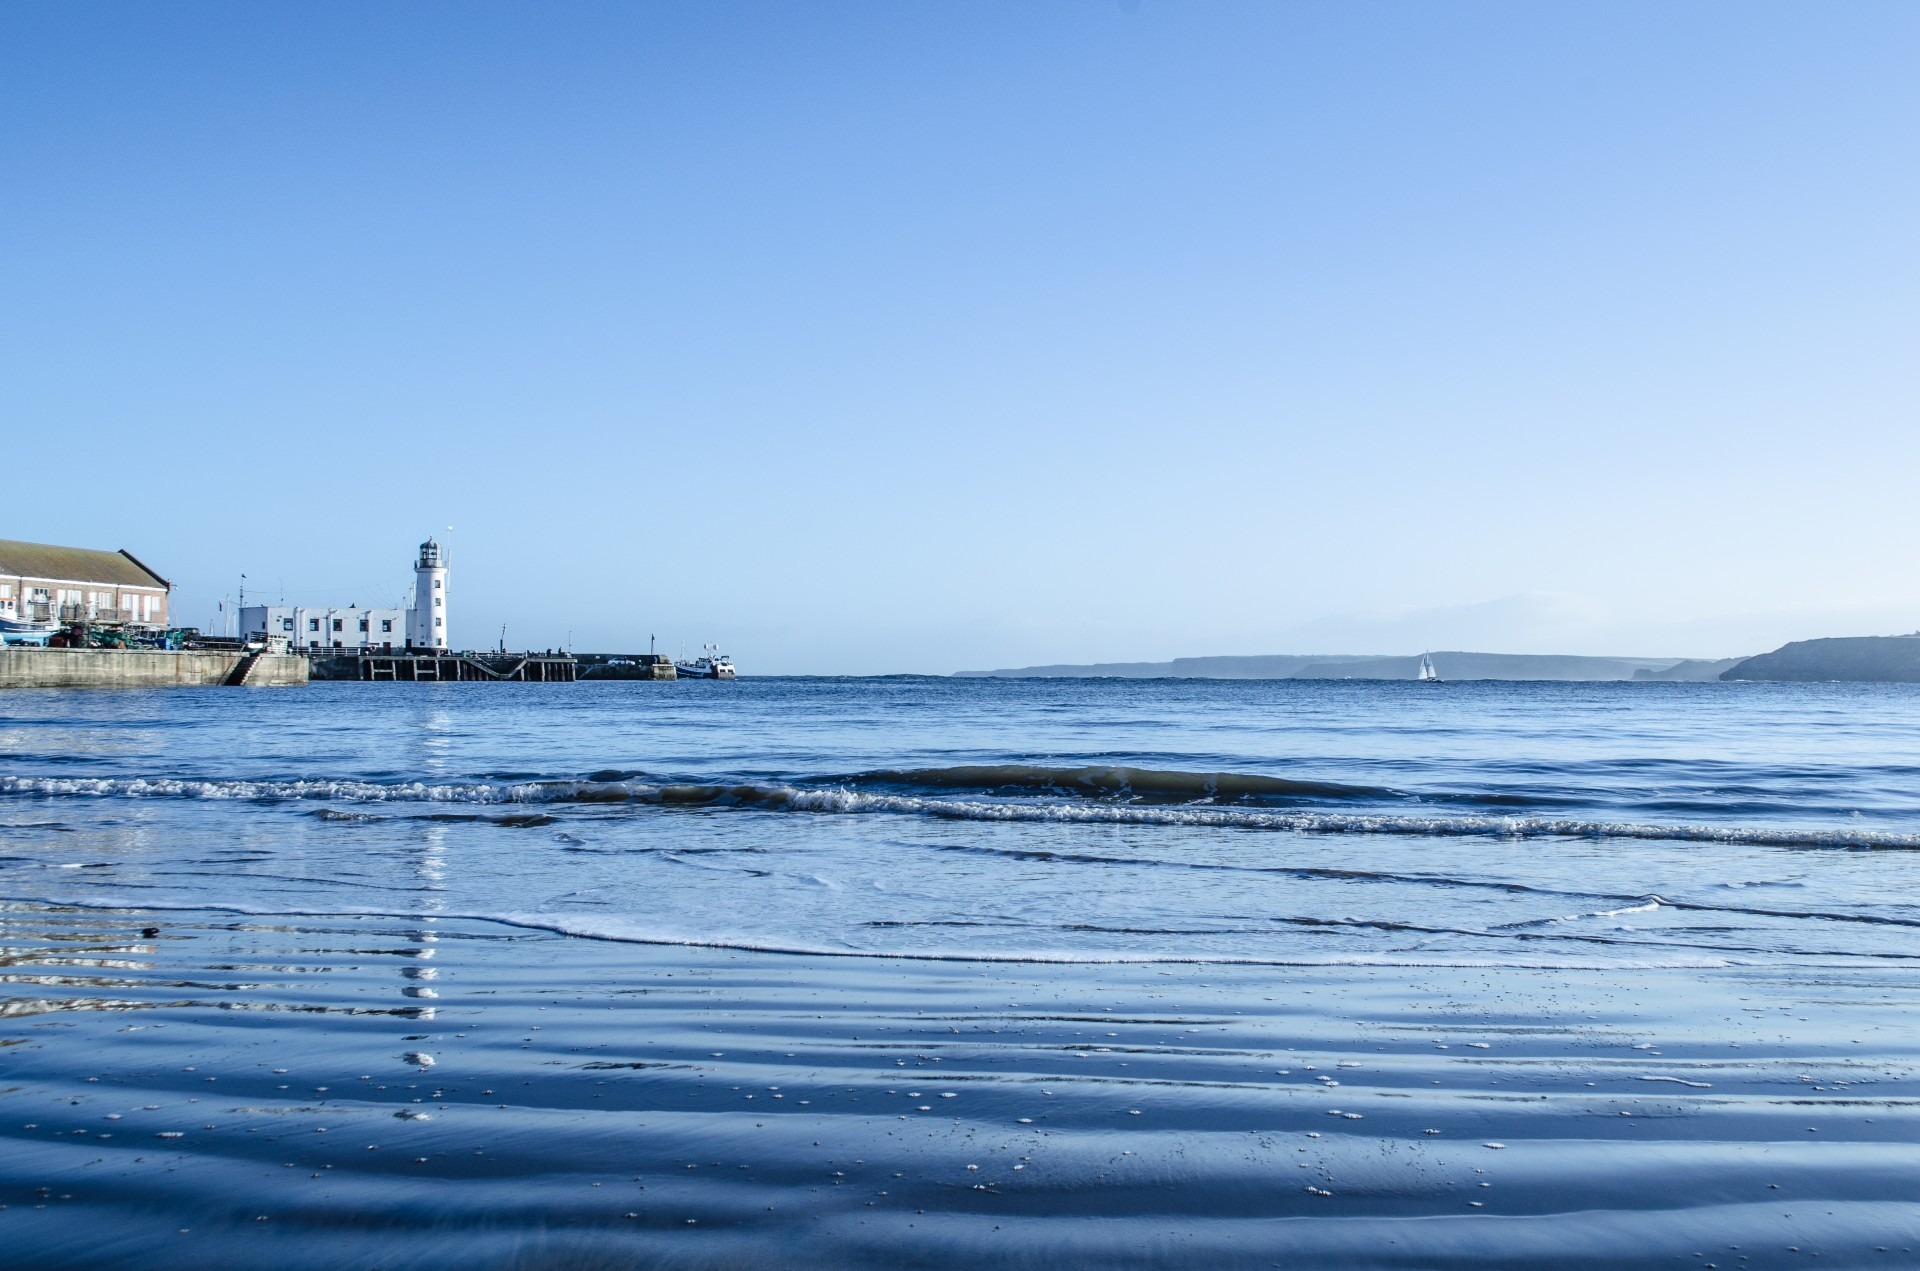
beach, landscape, sea, coast, water, outdoor, sand, ocean, horizon, light, sky, sunshine, sunlight, shore, wave, view, wet, summer, clear, vehicle, tower, natural, peace, calm, clean, bay, blue, arctic, body of water, surface, sunny, day, breakwater, wind wave